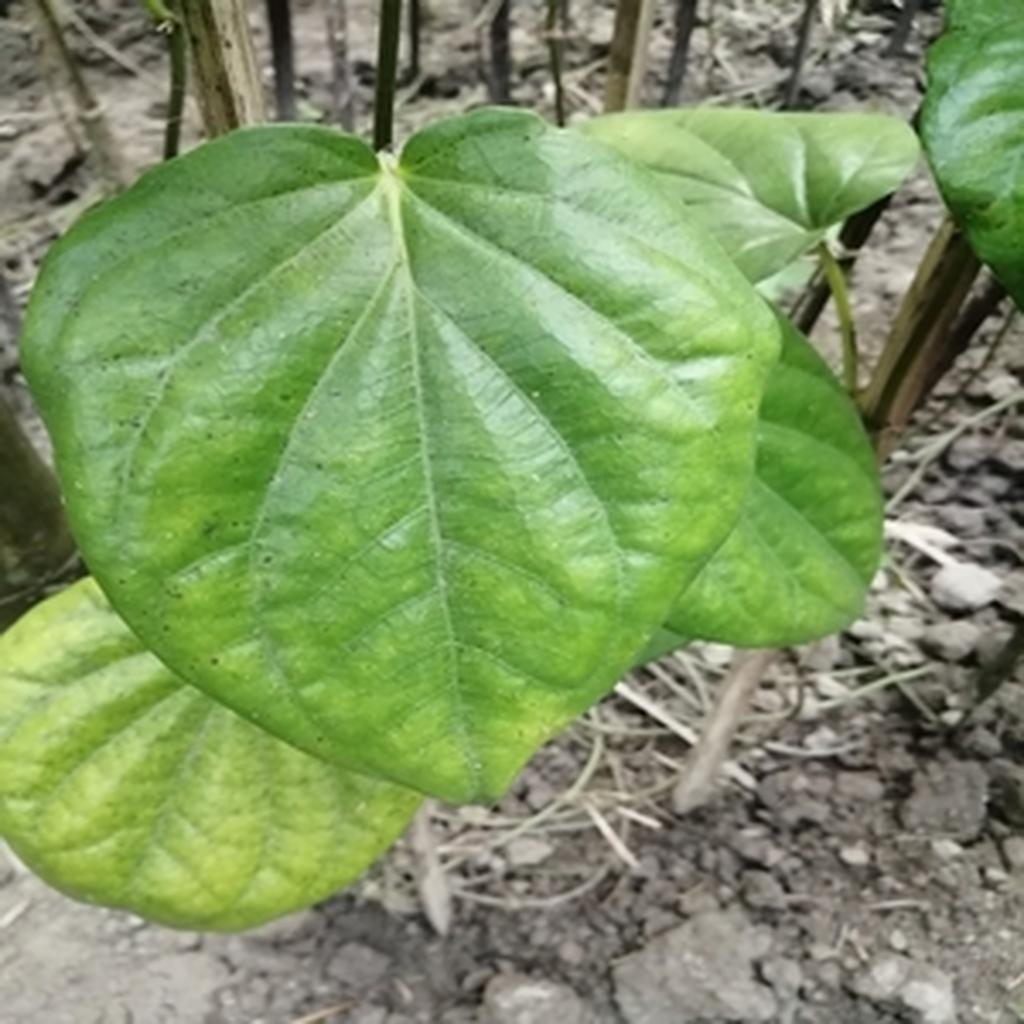
Label: Leaf_Spot